Apollo 17

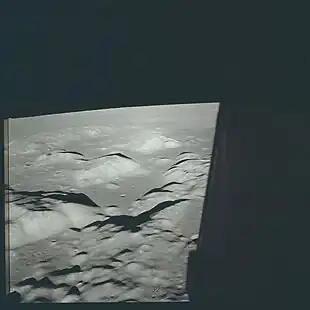
The valley of Taurus-Littrow as seen from the Lunar Module "Challenger" on the orbit before powered descent there. The Command and Service Module "America" can just be seen crossing the base of the 2.3 km high South Massif. Between the South and North Massifs, the valley is 7 km wide. Mare Serenitatis, the Sea of Serenity, is on the horizon.

The day of the landing began with a checkout of the Lunar Module's systems, which revealed no problems preventing continuation of the mission. Cernan, Evans, and Schmitt each donned their spacesuits, and Cernan and Schmitt entered the LM in preparation for separating from the CSM and landing. The LM undocked from the CSM, and the two spacecraft orbited close together for about an hour and a half while the astronauts made visual inspections and conducted their final pre-landing checks. After finally separating from the CSM, the LM "Challenger" and its crew of two adjusted their orbit, such that its lowest point would pass about above the landing site, and began preparations for the descent to Taurus–Littrow. While Cernan and Schmitt prepared for landing, Evans remained in orbit to take observations, perform experiments and await the return of his crewmates a few days later.